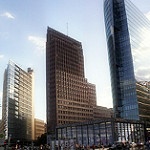
Scene: Outdoor